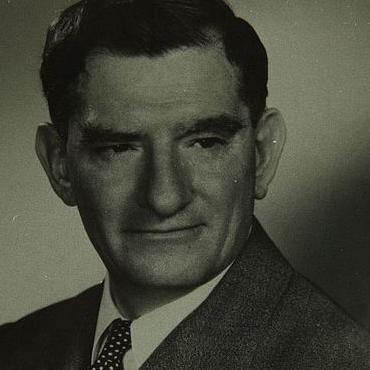
Age: 40